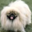
Label: dog